St Giles in the Fields

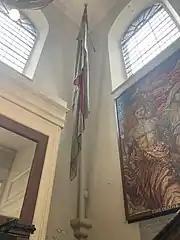
The ensign of HMS "Indefatigable".

The politician, Protestant pamphleteer, metaphysical poet and MP for Kingston upon Hull, Andrew Marvell (died 1678) is buried and memorialised in St Giles. Marvell's association with St Giles was at once personal, political and poetic largely through his rivalry with a fellow parishioner. Marvell was at one time invited to compose his ‘Two Songs’ as entertainment for the wedding of Mary Cromwell (1637–1712), the Lord Protector's third daughter, and Thomas Belasyse, second Viscount Fauconberg (1627–1700). Viscount Fauconberg, later 1st Earl Fauconberg was the nephew of the great Royalist general and founder of the Sealed Knot, John Belasyse, 1st Baron Belasyse (also buried at St Giles) and it was Cromwell's hope that this marriage, fittingly memorialised by the great Marvell, could unify the nation around his regime and succession.